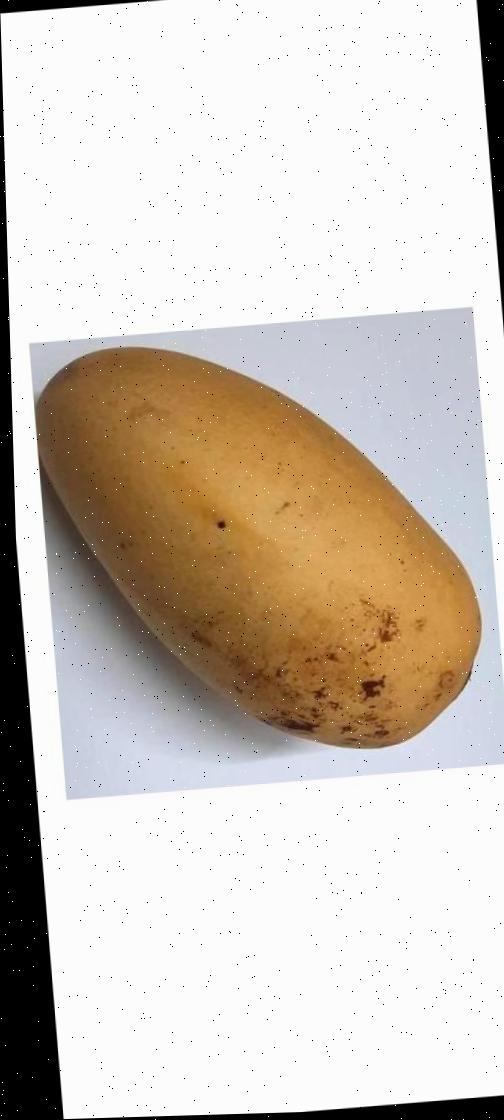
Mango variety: Katimon